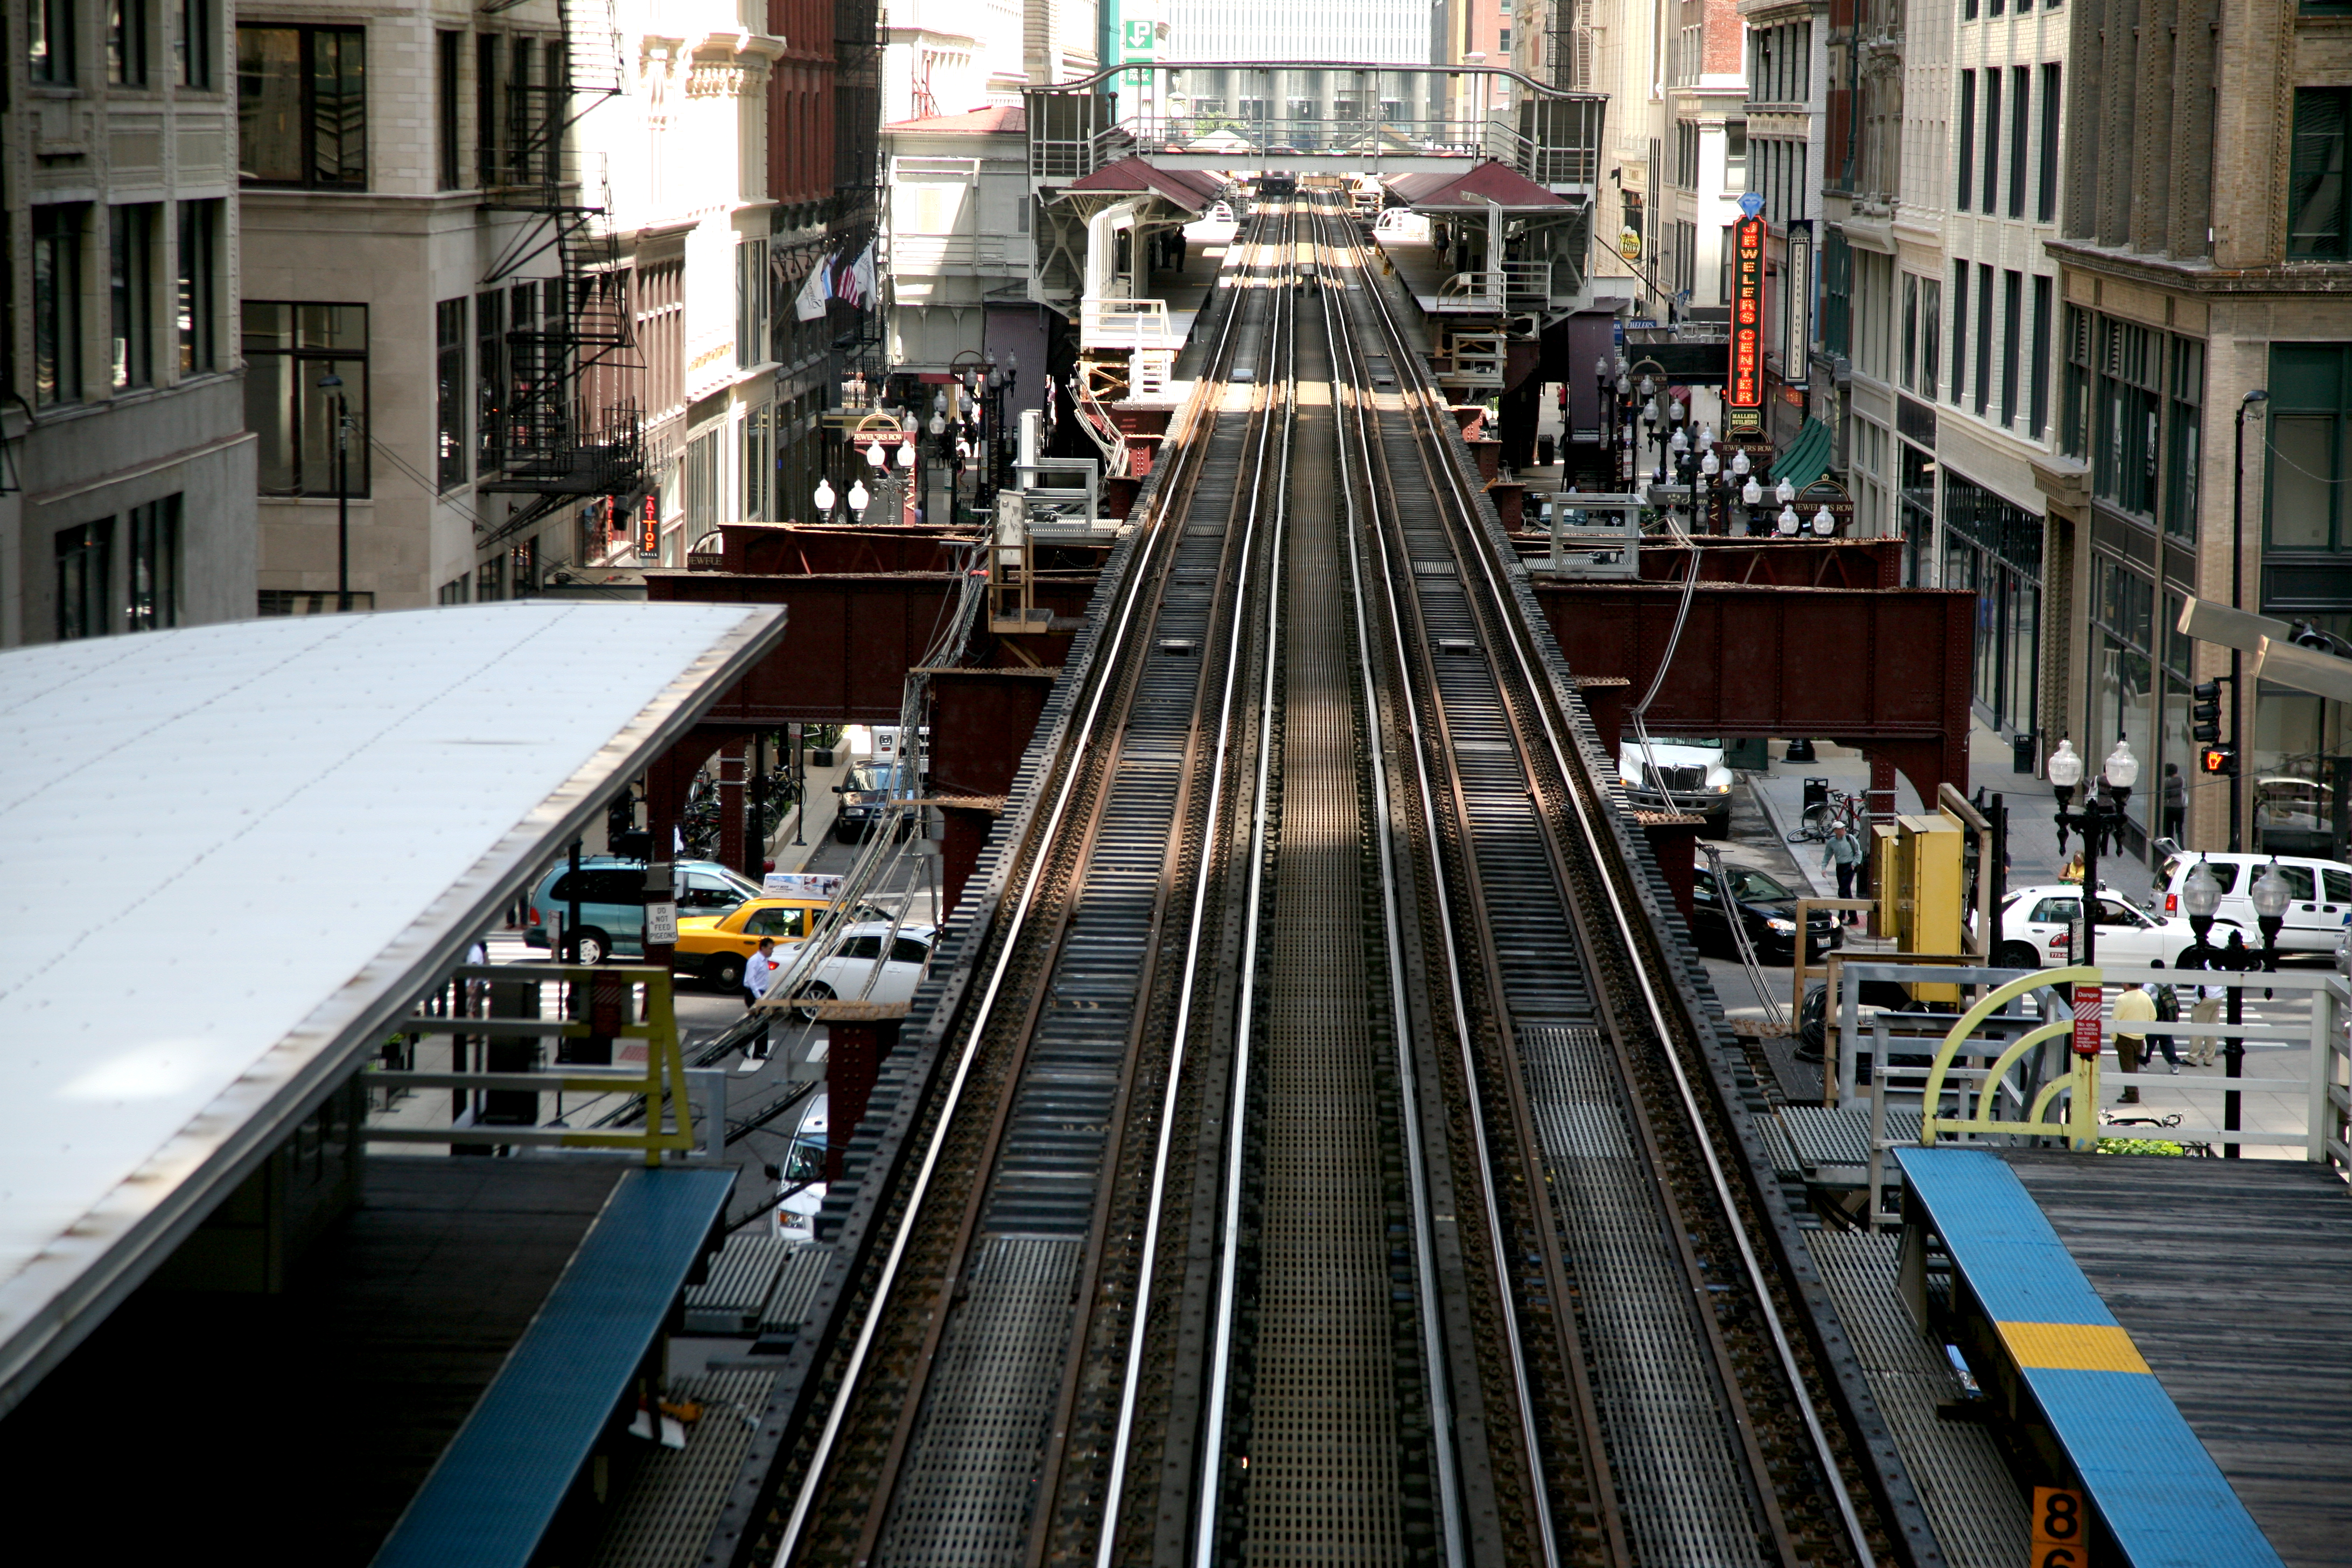
track, train, cityscape, metro, transport, vehicle, train station, platform, chicago, public transport, loop, metropolis, cta, lsystem, metroa rien, rolling stock, metropolitan area, rapid transit